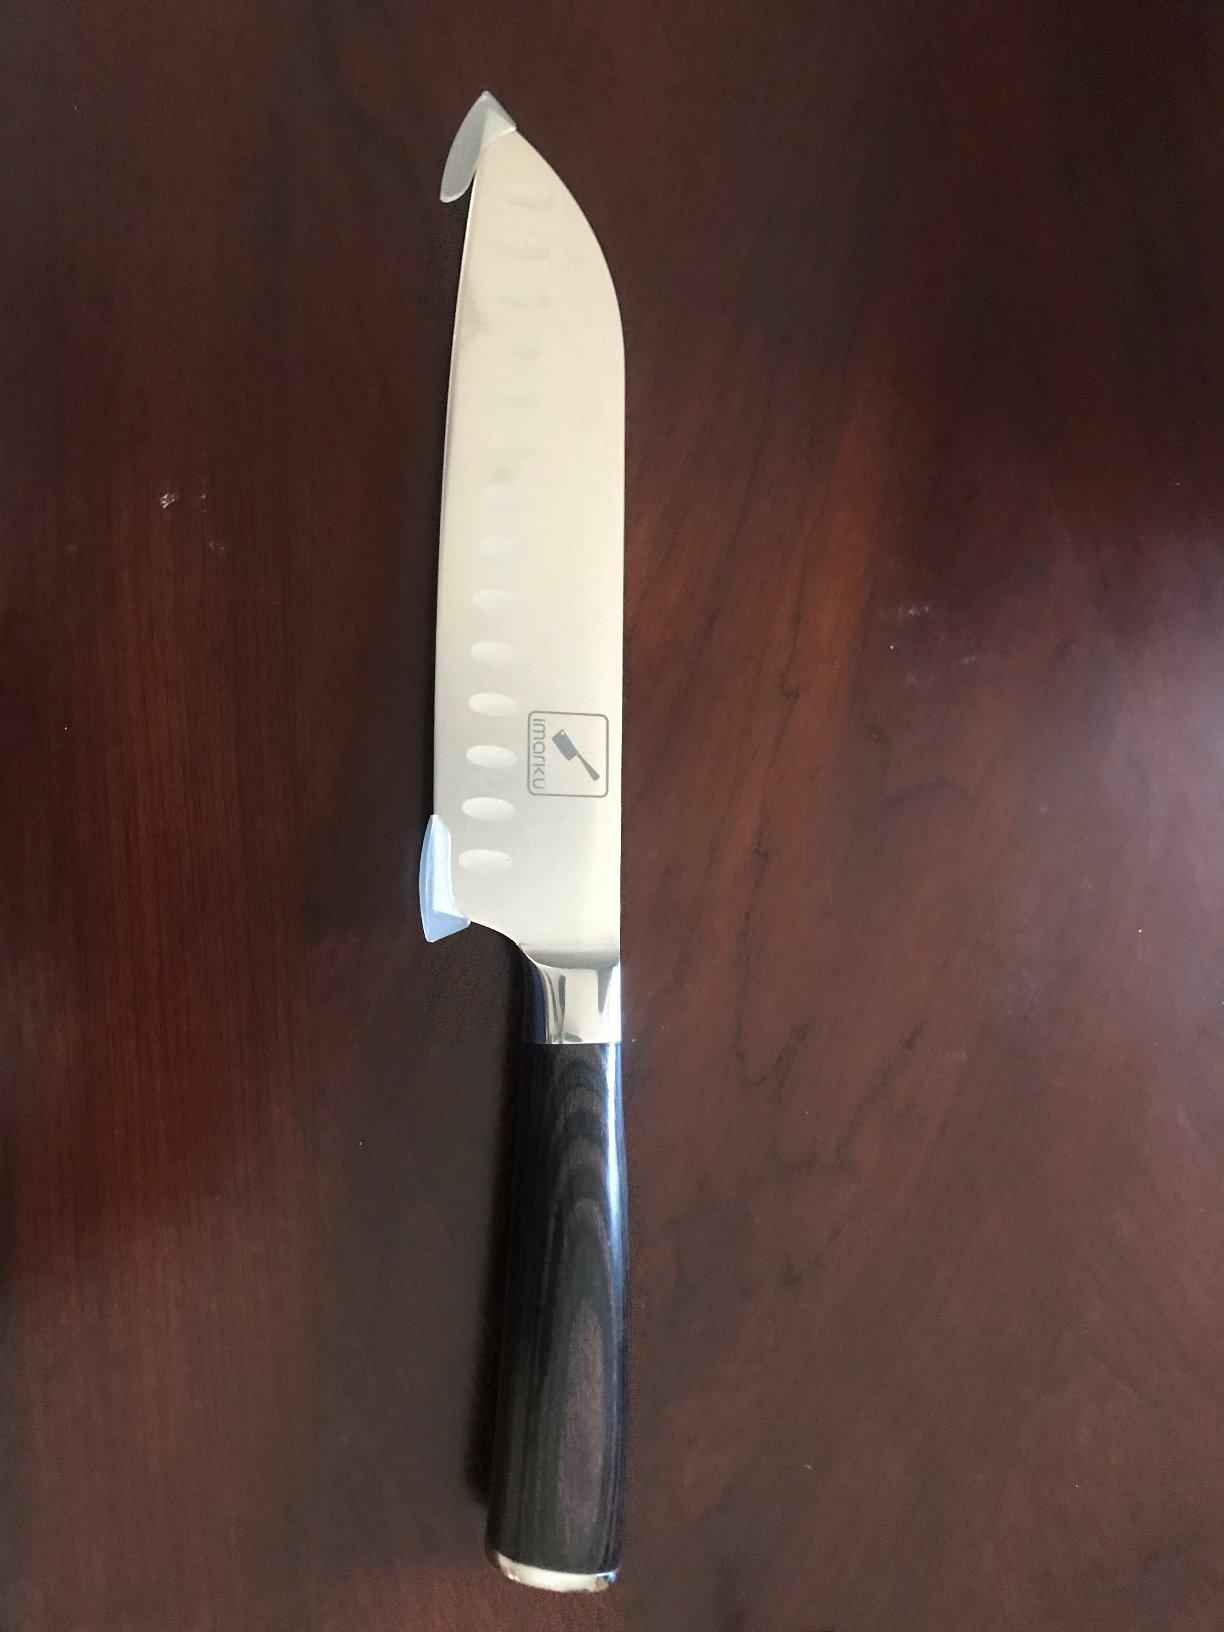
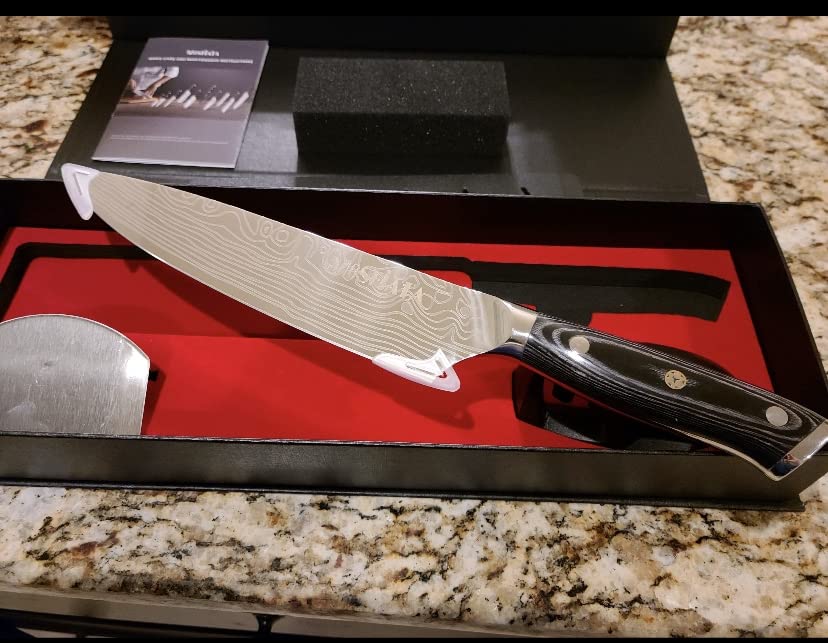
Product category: items_knife
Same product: no